Tsunoshima Bridge

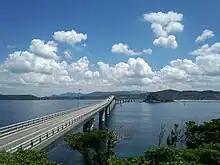
The bridge as viewed from Tsunoshima

Tsunoshima Bridge crosses the Amagaseto Strait in the Sea of Japan, linking the island of Tsunoshima with the mainland at Hōhoku, Shimonoseki. It is long, making it the second-longest bridge in Japan behind the Akashi Kaikyō Bridge.